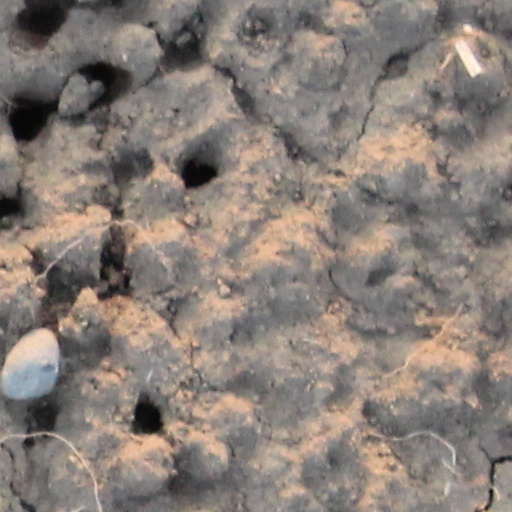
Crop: wheat